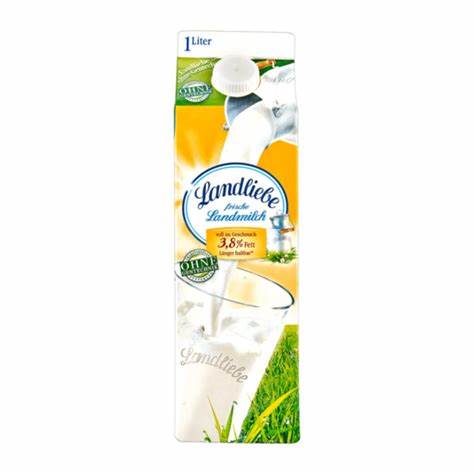
Waste category: cardboard